Youth

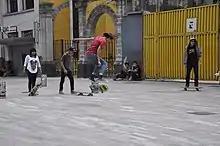
Youth skateboarding in Mexico

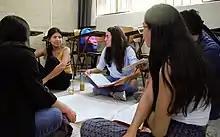
Students in Peru discuss agricultural issues.

In much of sub-Saharan Africa, the term "youth" is associated with young men from 12 to 30 or 35 years of age. Youth in Nigeria includes all members of the Federal Republic of Nigeria aged 18–35. Many African girls experience youth as a brief interlude between the onset of puberty and marriage and motherhood. But in urban settings, poor women are often considered youth much longer, even if they bear children outside of marriage. Varying culturally, the gender constructions of youth in Latin America and Southeast Asia differ from those of sub-Saharan Africa. In Vietnam, widespread notions of youth are sociopolitical constructions for both sexes between the ages of 15 and 35.